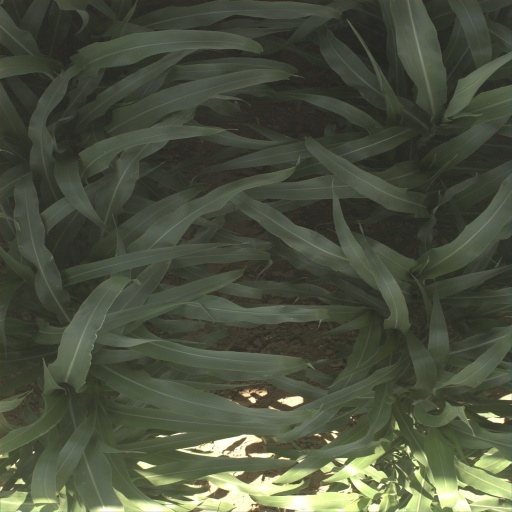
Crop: sorghum